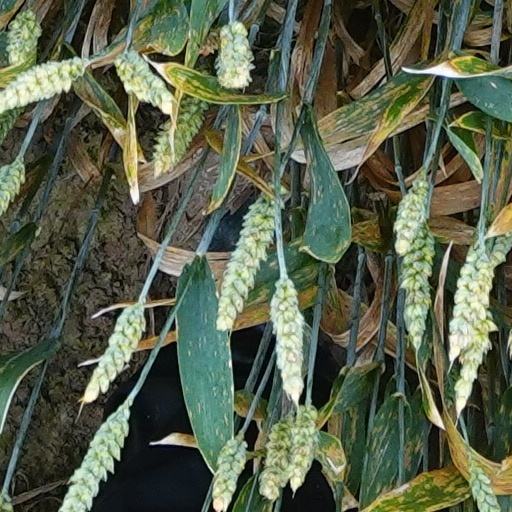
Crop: wheat